Gustave Niebaum

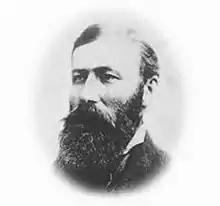

Gustave Ferdinand Niebaum (born Gustaf Ferdinand Nybom; 31 August 1842 – 5 August 1908) was a Finnish-American sea captain and winemaker.